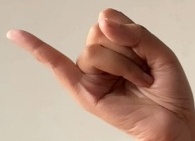
ASL sign: J